Answer in natural language. Considering the relative positions, where is Doorway with respect to natural wood threedrawer dresser? Choose between the following options: above or below
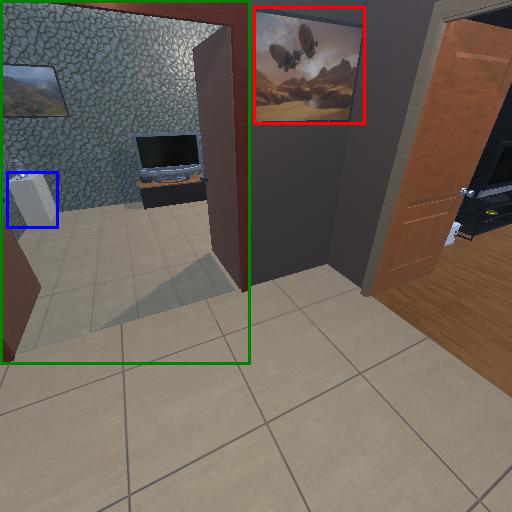
<answer>below</answer>